Belle de Gast

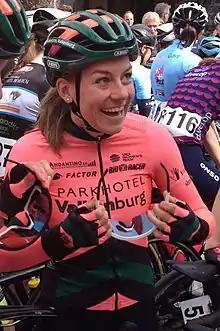
De Gast at the 2019 Volta Limburg Classic

Belle de Gast (born 4 February 1991) is a Dutch former professional racing cyclist, who rode professionally between 2018 and 2022 – entirely for UCI Women's Continental Team .